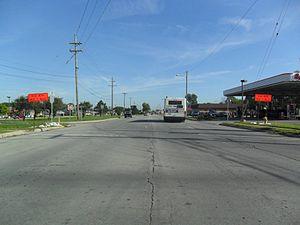
La ville de Riverview est située dans le comté de Wayne, dans l’État du Michigan, aux États-Unis. Sa population s’élevait à 12 486 habitants lors du recensement de 2010, estimée à 12 074 habitants en 2018.